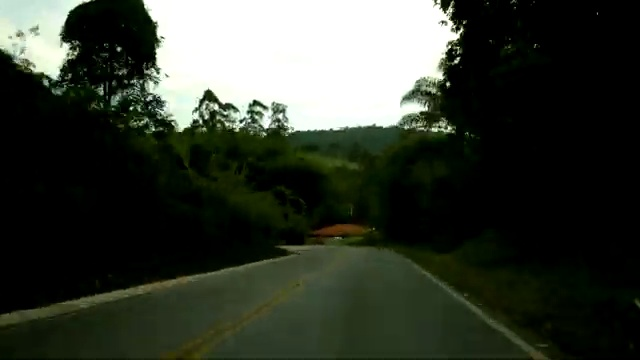
Fire: no
Smoke: no